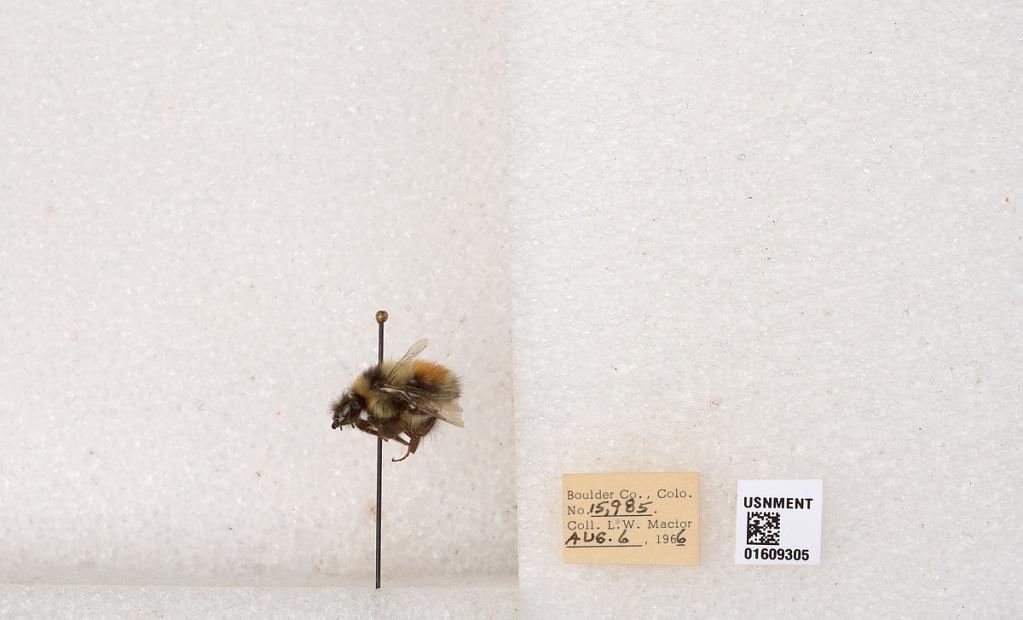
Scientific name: Bombus (Pyrobombus) sylvicola Kirby
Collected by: L. Macior
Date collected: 1966-8-6
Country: United States
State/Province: Colorado
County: Boulder
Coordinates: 40.0263, -105.3